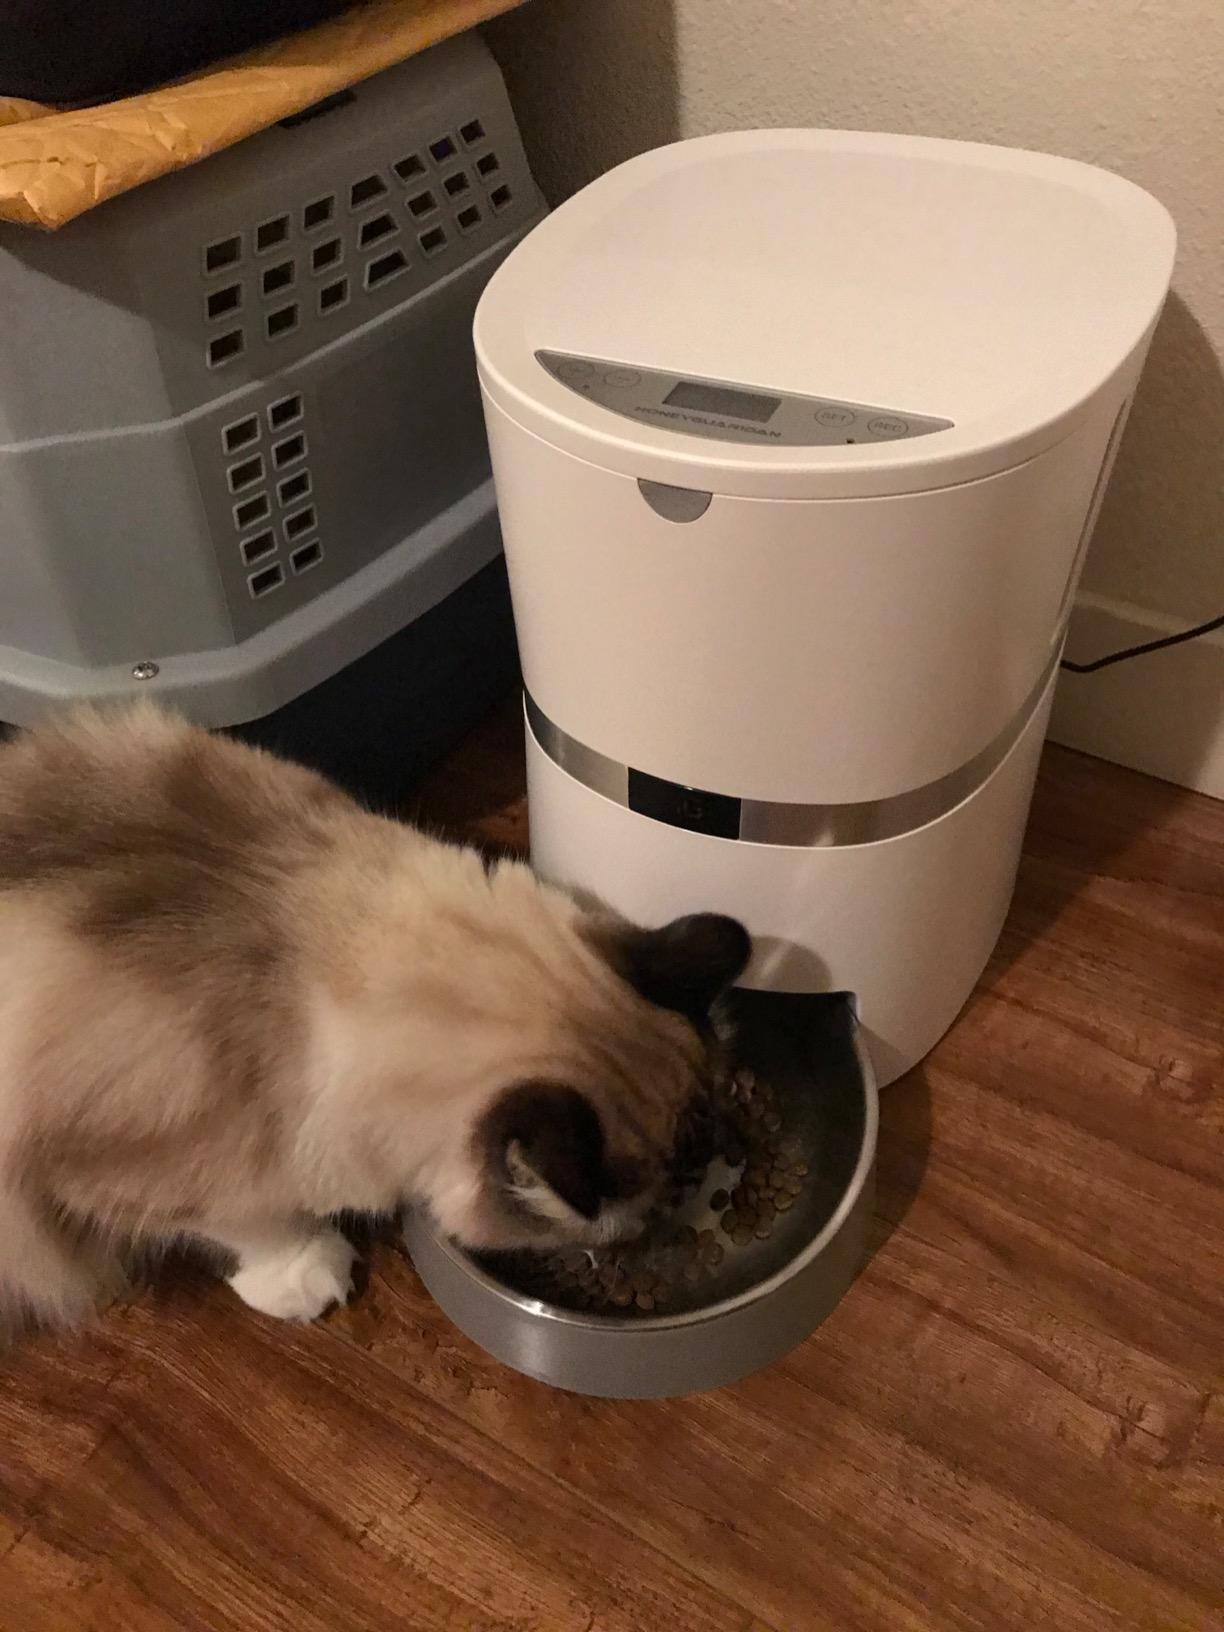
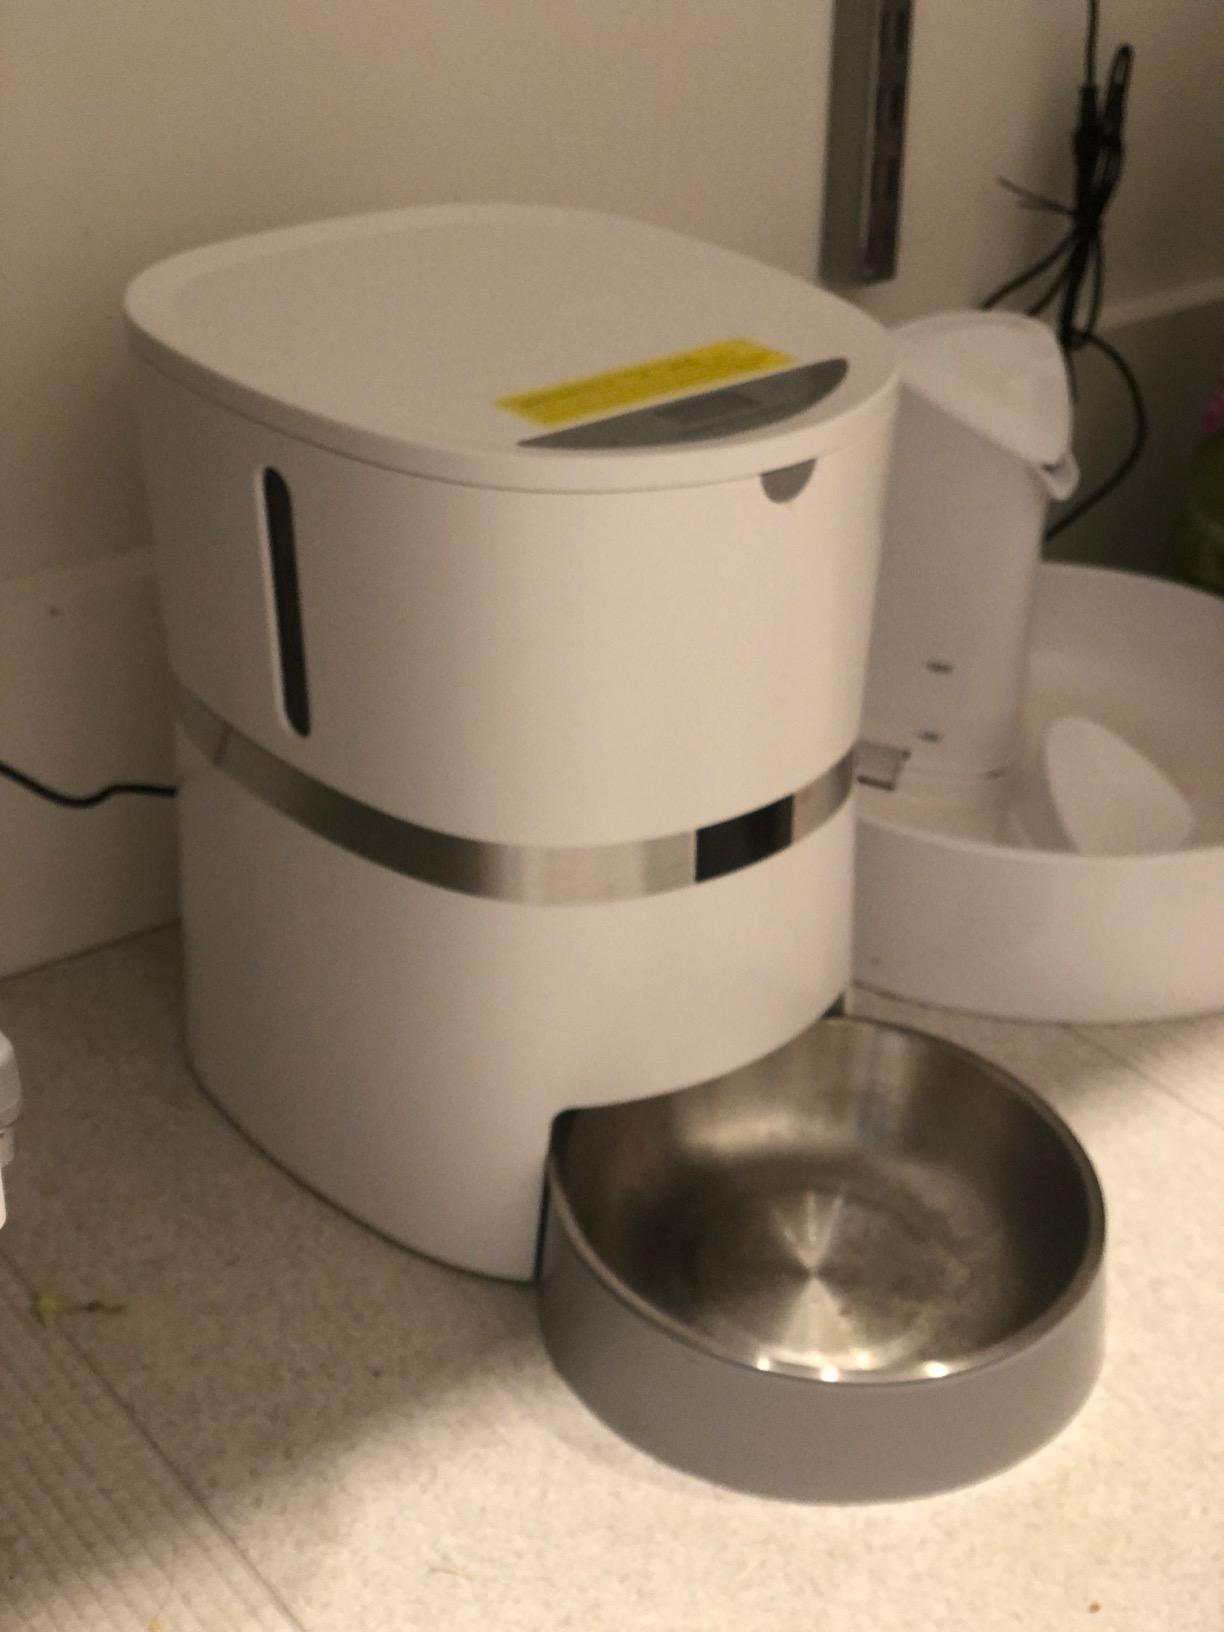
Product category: items_feeder
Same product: yes